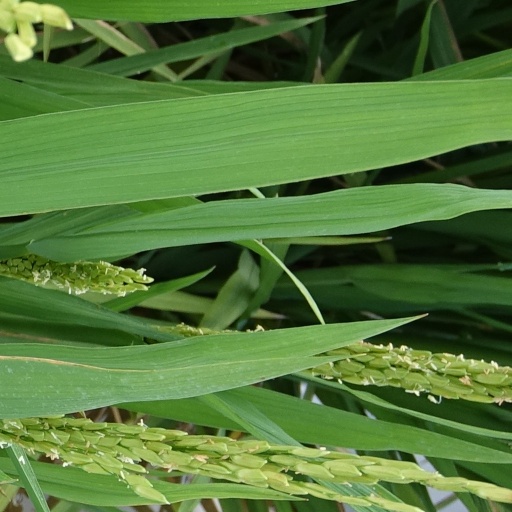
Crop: rice